Philipp Landmark

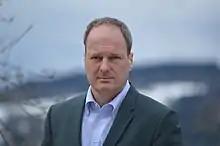
Philipp Landmark (2017)

Philipp Landmark (born 1966) is a Swiss journalist and former editor-in-chief of the "St. Galler Tagblatt" newspaper. He took up the post in 2009 and stood down at the end of April 2016.